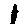
Label: 1